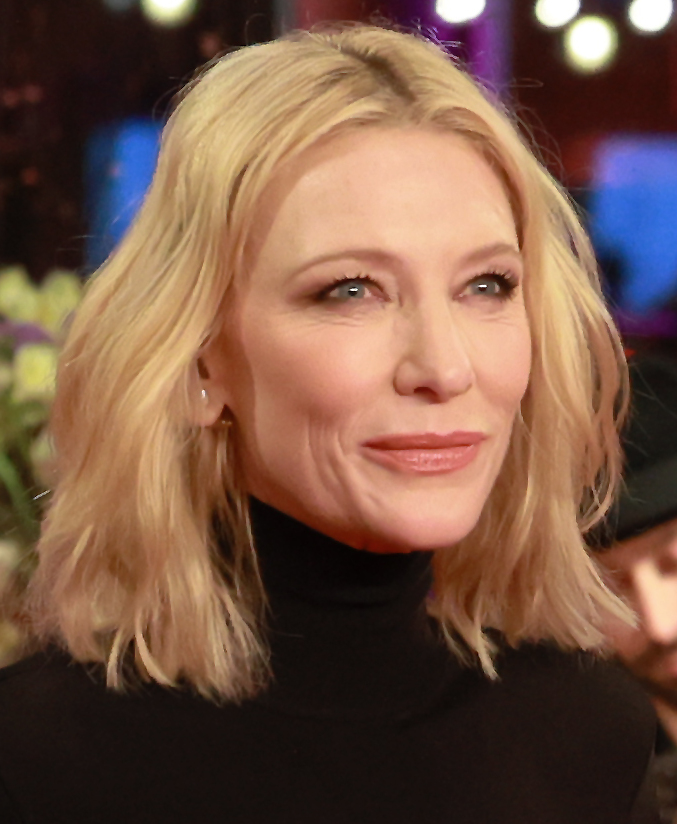
เคต แบลนเชตต์

| name = เคต แบลนเชตต์
| honorific_suffix = Order of Australia|เอซี
| image = Cate Blanchett Berlinale 2023 (cropped).jpg
| caption = แบลนเชตต์ ใน ค.ศ. 2023
| birth_name = แคเธอรีน เอลีส แบลนเชตต์
| birth_place = เมลเบิร์น รัฐวิกทอเรีย ประเทศออสเตรเลีย
| citizenship = hlist|ออสเตรเลีย|สหรัฐ
| alma mater = สถาบันศิลปะการละครแห่งชาติ (ศิลปศาสตรบัณฑิต|ศล.บ.)
| boards = บริษัทโรงละครซิดนีย์
| years_active = ค.ศ. 1990–ปัจจุบัน
| children = 4 คน
| signature = Cate Blanchett signature (autograph).svg
แคเธอรีน เอลีส แบลนเชตต์ (; เกิด 14 พฤษภาคม ค.ศ. 1969) หรือเป็นที่รู้จักในนาม เคต แบลนเชตต์ () เป็นนักแสดงและผู้อำนวยการสร้างภาพยนตร์ชาวออสเตรเลีย ได้รับการยอมรับให้เป็นหนึ่งในนักแสดงแถวหน้า โดยเป็นที่รู้จักทั้งจากภาพยนตร์ทุนสร้างสูงที่ประสบความสำเร็จทางรายได้, ภาพยนตร์อิสระ, ละครโทรทัศน์, ละครเวที, การพากย์เสียงตัวละครและเป็นผู้บรรยายภาพยนตร์สารคดี เธอประสบความสำเร็จได้รับรางวัลทางด้านการแสดงหลายครั้ง เช่น รางวัลออสการ์ 2 ครั้ง, รางวัลลูกโลกทองคำ 3 ครั้ง, รางวัลแบฟตา 3 ครั้ง, รางวัลแซกอวอร์ด 3 ครั้ง , รางวัลอินดิเพนเดนต์สปิริตอะวอดส์ 3 ครั้งและได้รับรางวัลโวลปีจาก เทศกาลภาพยนตร์นานาชาติเวนิส 2 ครั้ง โดยนอกจากรางวัลทางการแสดงแล้วเธอยังได้รับรางวัลนักพากย์เสียงตัวละครหญิงยอดเยี่ยม จากผลงานการพากย์เสียงในเรื่อง "อภินิหารไวกิ้งพิชิตมังกร 2"
แบลนเชตต์จบการศึกษาศิลปบัณฑิตจากสถาบันการละครแห่งชาติออสเตรเลีย โดยเริ่มต้นอาชีพนักแสดงจากการแสดงละครเวทีและละครโทรทัศน์ในประเทศออสเตรเลีย จนกระทั่งโด่งดังและเป็นที่รู้จักในระดับนานาชาติจากการรับบท สมเด็จพระราชินีนาถเอลิซาเบธที่ 1 แห่งอังกฤษ ในภาพยนตร์เรื่อง "อลิซาเบธ ราชินีบัลลังก์เลือด" (1998) ซึ่งทำให้เธอได้รับรางวัลลูกโลกทองคำและรางวัลแบฟตา ในสาขานักแสดงนำหญิงยอดเยี่ยม รวมถึงได้รับการเสนอชื่อให้เข้าชิงรางวัลออสการ์เป็นครั้งแรก ก่อนจะมาประสบความสำเร็จได้รับรางวัลออสการ์ สาขานักแสดงสมทบหญิงยอดเยี่ยมจากการรับบทเป็น แคทารีน เฮปเบิร์น ในภาพยนตร์ชีวประวัติเรื่อง "บิน รัก บันลือโลก" (2002) ที่กำกับโดยมาร์ติน สกอร์เซซี ยังมีผลงานเป็นที่รู้จักในบทกาลาเดรียล ในภาพยนตร์ไตรภาคเดอะลอร์ดออฟเดอะริงส์ กำกับโดยปีเตอร์ แจ็กสัน และบทอีริน่า สปัลโก้ ใน" ขุมทรัพย์สุดขอบฟ้า 4: อาณาจักรกะโหลกแก้ว" เธอและสามี แอนดรูว์ อัปตัน เป็นผู้กำกับของ Sydney Theatre Company และทั้งคู่ยังมีบริษัทผลิตภาพยนตร์ที่ชื่อ "Dirty Films"
== อ้างอิง ==

หมวดหมู่:นักแสดงออสเตรเลีย
หมวดหมู่:นักแสดงนำหญิงยอดเยี่ยม รางวัลออสการ์
หมวดหมู่:นักแสดงสมทบหญิงยอดเยี่ยม รางวัลออสการ์
หมวดหมู่:บุคคลจากเมลเบิร์น
หมวดหมู่:ชาวออสเตรเลียเชื้อสายอเมริกัน
หมวดหมู่:ชาวออสเตรเลียเชื้อสายอังกฤษ
หมวดหมู่:ชาวออสเตรเลียเชื้อสายสกอตแลนด์
หมวดหมู่:ชาวออสเตรเลียเชื้อสายฝรั่งเศส